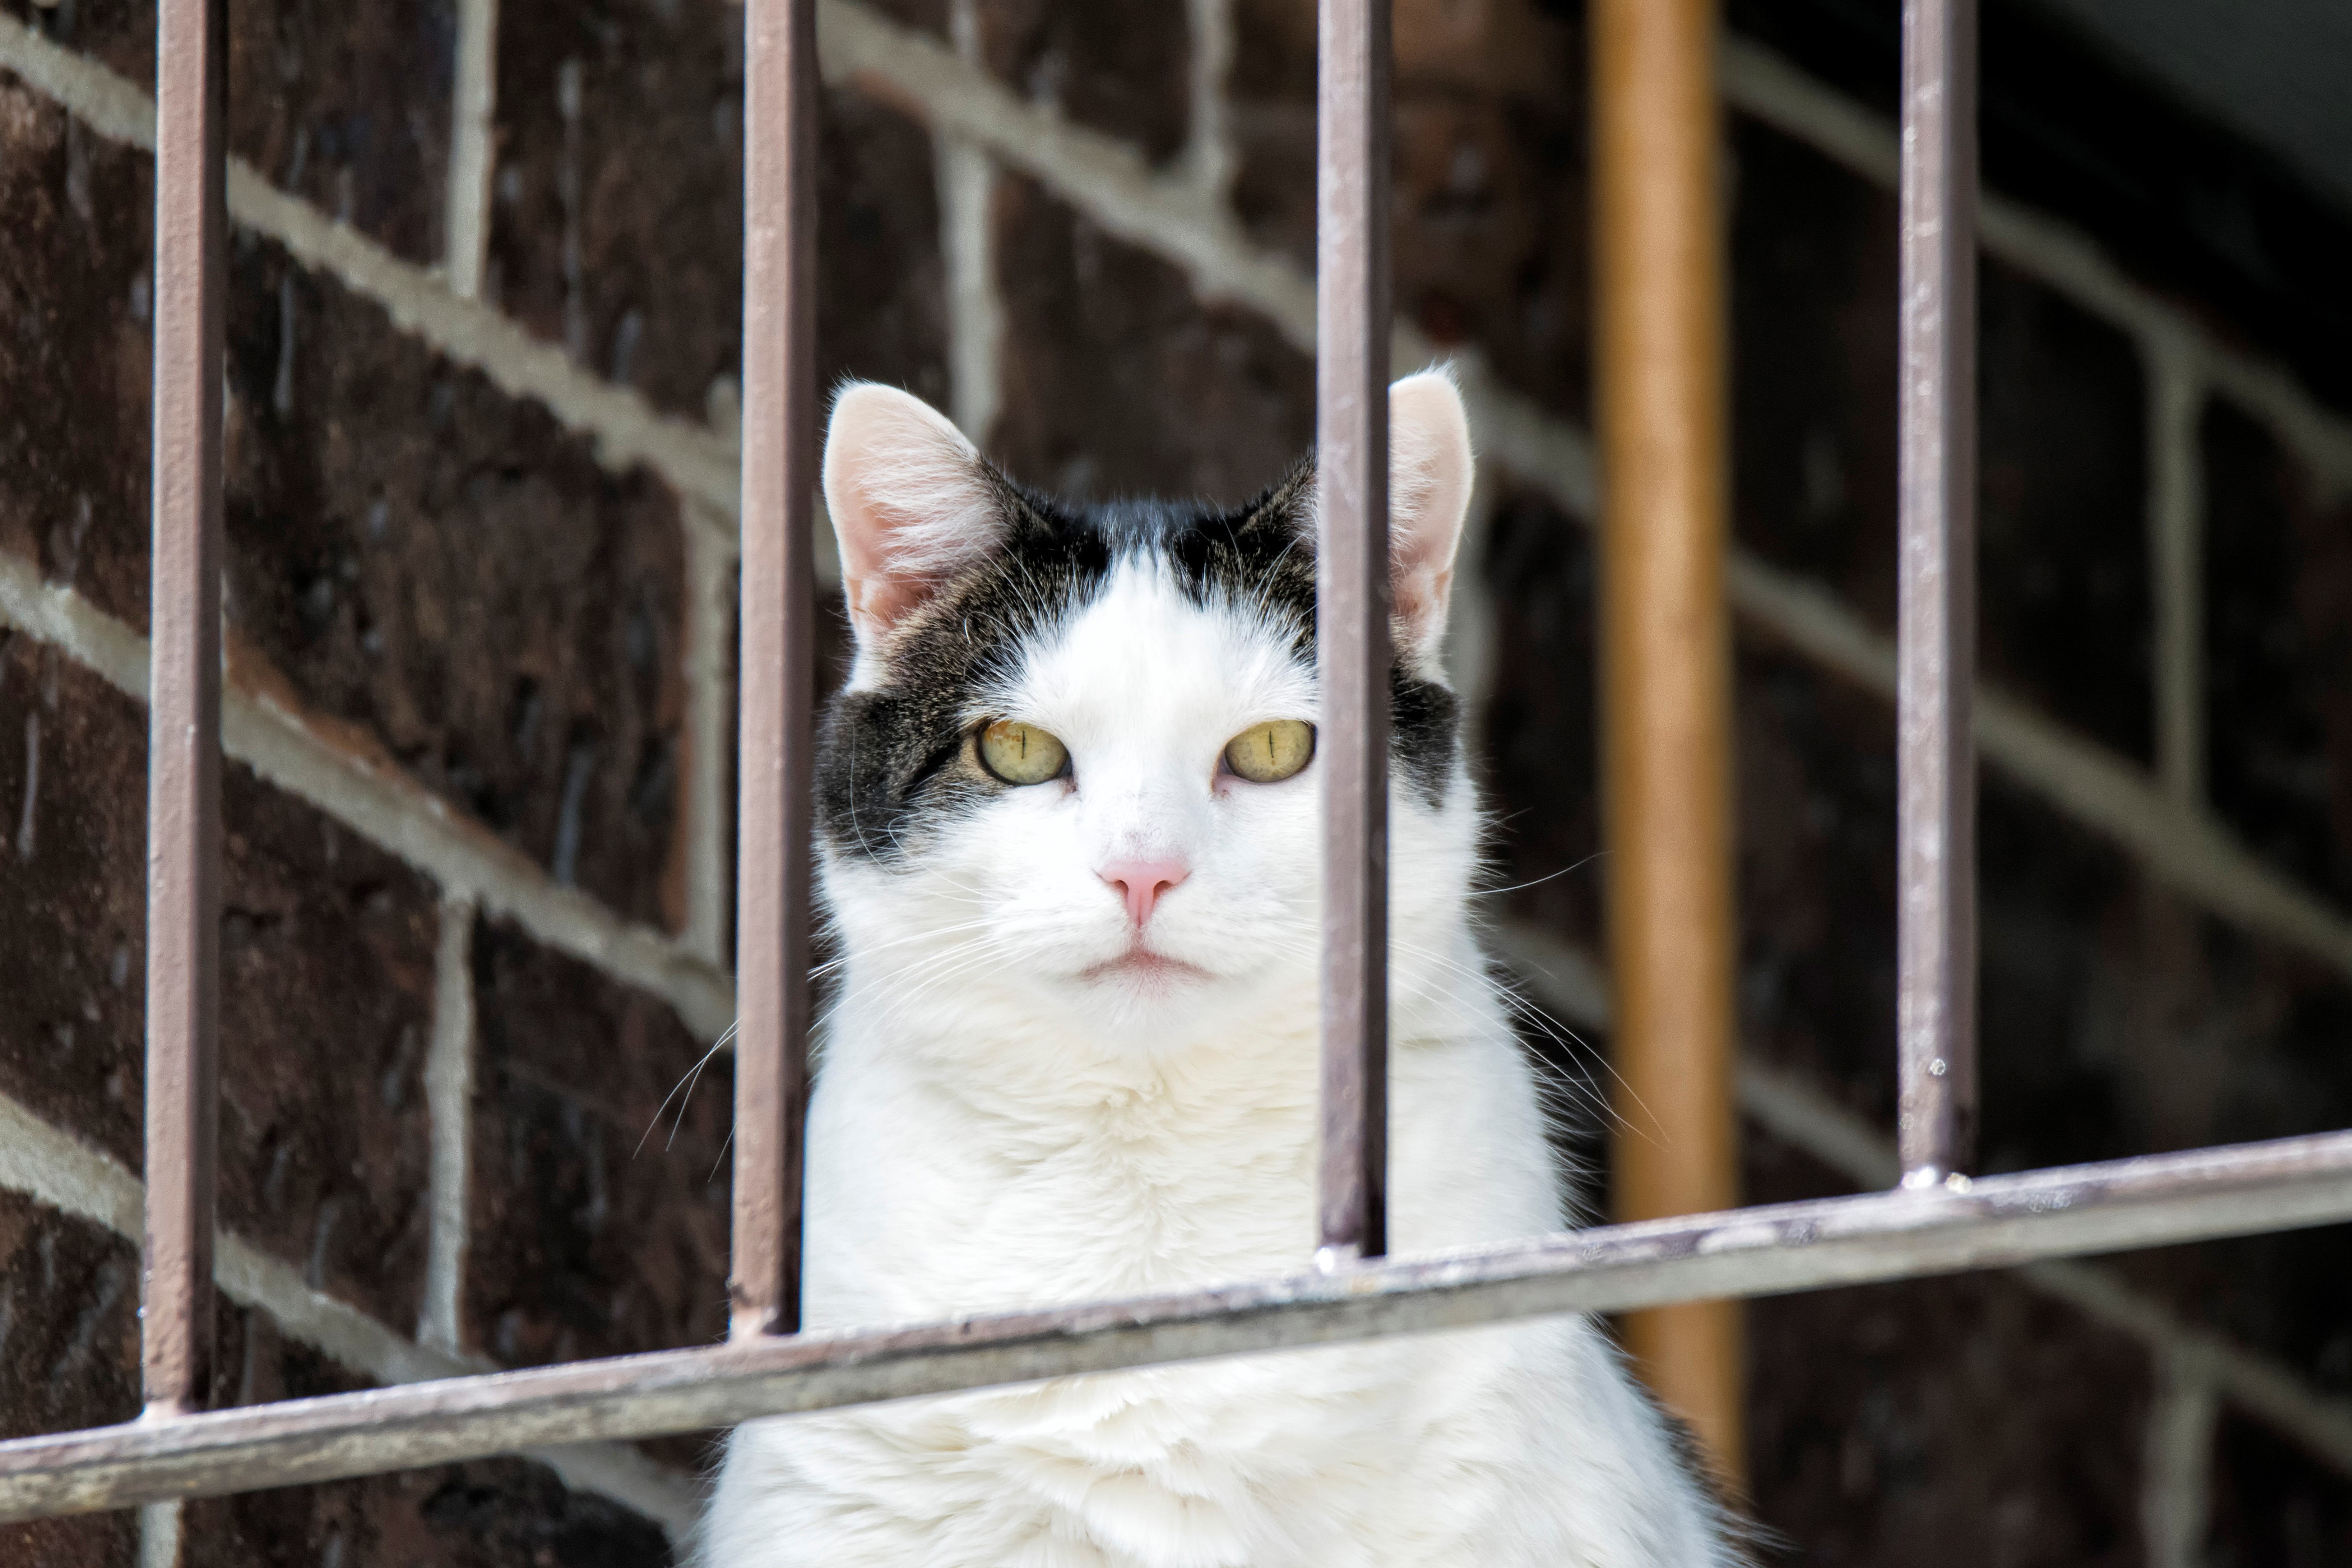
white, kitten, cat, mammal, fauna, whiskers, canada, vertebrate, chat, quebec, sherbrooke, animal shelter, small to medium sized cats, cat like mammal